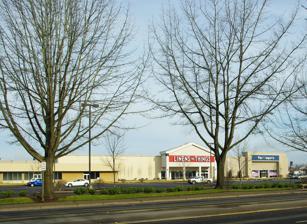
Building: Willamette Town Center
Country: United States of America
Year built: 1968
Shopping mall in Oregon, United States Willamette Town Center South side of the mall Location Salem, Oregon , United States Coordinates 44°56′30″N 122°59′11″W / 44.94180°N 122.98650°W / 44.94180; -122.98650 Opening date 1968 Developer Thrifty PayLess Management C. E. John Company No. of stores and services 80 No. of anchor tenants 8 Total retail floor area 648,990 sq ft (60,293 m 2 ) ( GLA ), includes outlying retailers No. of floors 1 Parking 3,523 Website www .willamettetowncenter .com Willamette Town Center , formerly Lancaster Mall , is an exterior entrance shopping center located in Salem, Oregon , United States. Opened in 1971, the main part of the center has 550,000 square feet (51,000 m 2 ) of space. The regional mall is located on Lancaster Drive and is bordered on the West by Interstate 5 , making Willamette Town Center a retail hub for the city of Salem. History Lancaster Mall began in 1968 when Thrifty PayLess built a small enclosed mall in Salem, Oregon , featuring a PayLess drug store and Albertsons supermarket. Two years later, the rest of the mall was built. Montgomery Ward then moved from downtown Salem to the newly renovated mall. In 1972, the mall was to be one of the first locations in Oregon for an automated teller machine not located at a bank branch, which created controversy at the time. About 1976, the Taco Time chain experimented with selling alcoholic beverages at their Lancaster location. A 17-year-old woman was kidnapped from Lancaster Mall in 1977, as was a 19-year-old woman in 1982. In May 1982, an ex-Salem police officer shot and killed two people at the mall before killing himself in the parking lot. The mall banned the Salvation Army from soliciting there in 1988 in an effort to uniformly ban all solicitations at the mall. In 2008 Lancaster Mall achieved EarthWISE Certification through Marion County Public Works-Environmental Services.  Lancaster Mall has committed to recycling, reducing waste, saving energy, conserving water and practice environmentally preferable purchasing in their operations. The mall was renamed Willamette Town Center in 2017. As part of the renaming, HomeGoods , Sierra Trading Post , and Hobby Lobby were added. A portion of the indoor mall corridor leading to the closed Macy's store was also closed as the new stores took over the space as inline tenants and feature outside entrances only. On October 15, 2018, it was announced that Sears would be closing as part of a plan to close 142 stores nationwide. Pier 1 Imports , which operates a store by the former Sears, announced in May 2020 that they were closing all locations and going out of business. Anchors Jo-Ann Fabric & Crafts Best Buy Burlington Coat Factory Regal Cinemas HomeGoods Petco Ulta Beauty Hobby Lobby DSW Nordstrom Rack Barnes and Noble Former anchors Montgomery Ward – closed in 2001 The Bon Marché - Became Macy's. Emporium - Closed in 2003 when the chain went out of business. Sports Authority - Opened in former Emporium space. Closed in 2016. Macy's – planned closure announced in 2016 and final clearance sales under way in January 2017; store closed later in the same year. Sears - Closed in 2019 See also List of shopping malls in Oregon Salem Center References